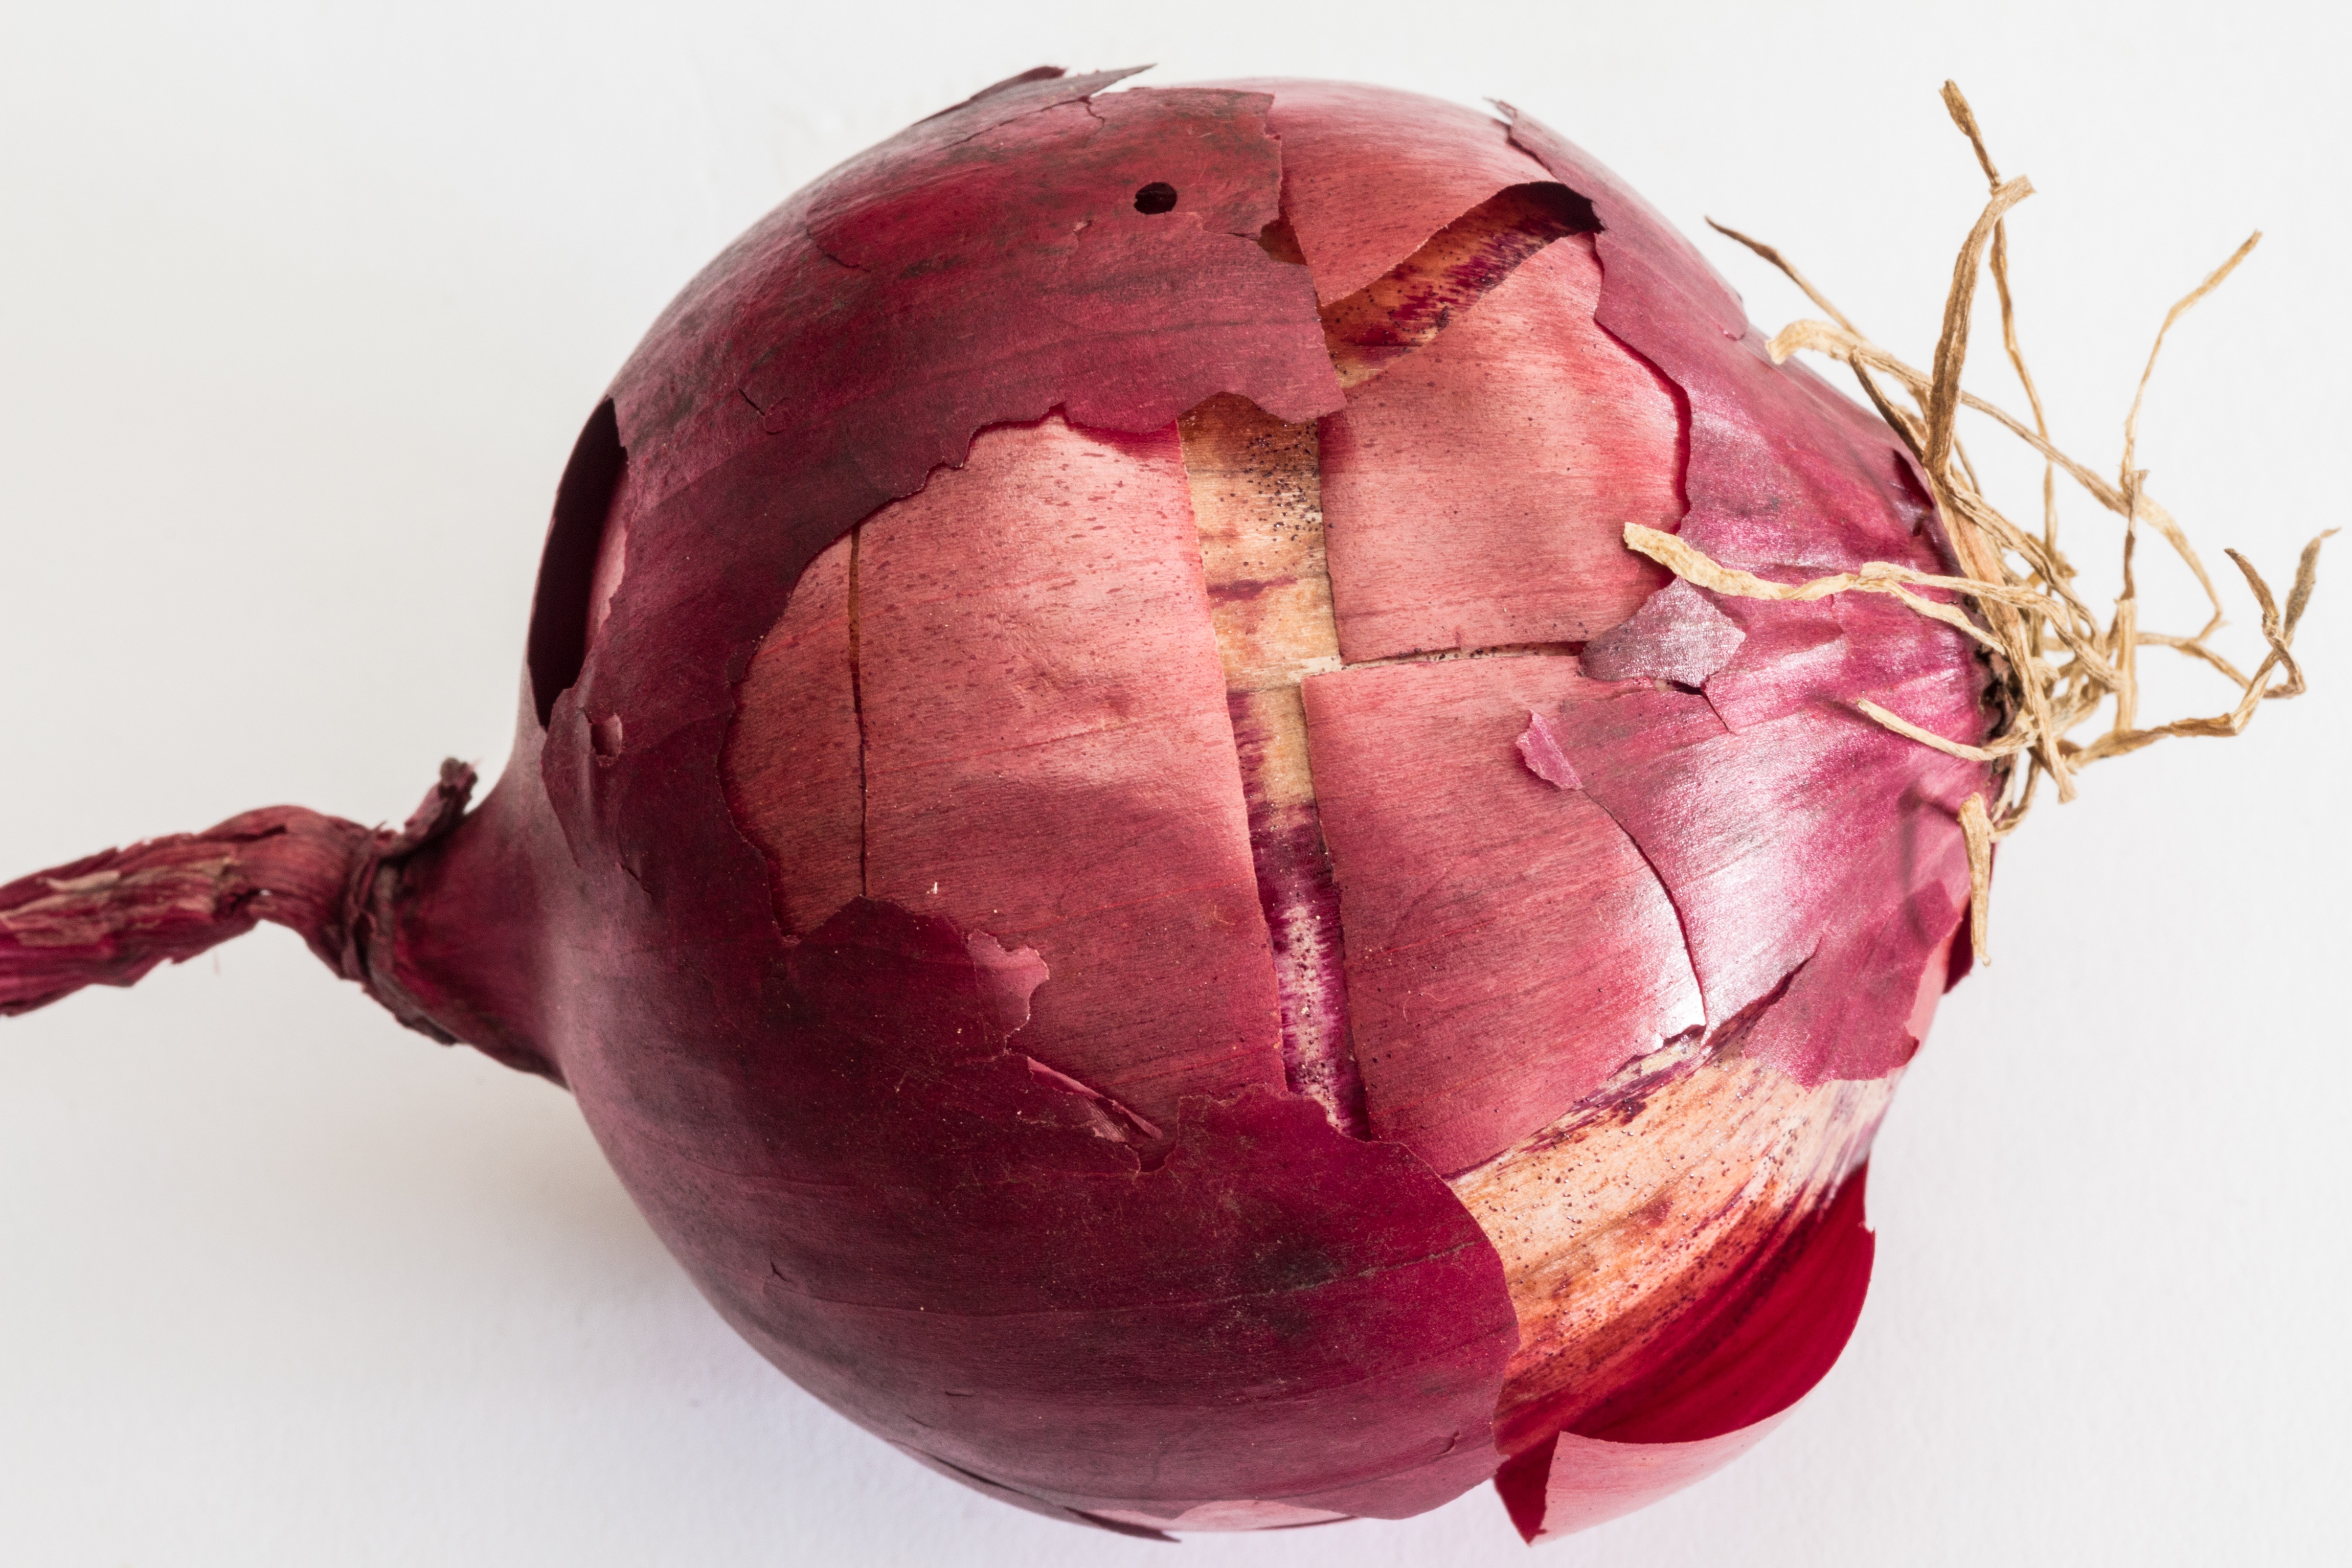
plant, fruit, flower, food, produce, vegetable, pink, vegetables, onions, flowering plant, shallot, allium cepa, red onion, kitchen onion, common onion, gartenzwiebel, cream onion, bolle, land plant, sommerzwiebel, house onion, common onion allium